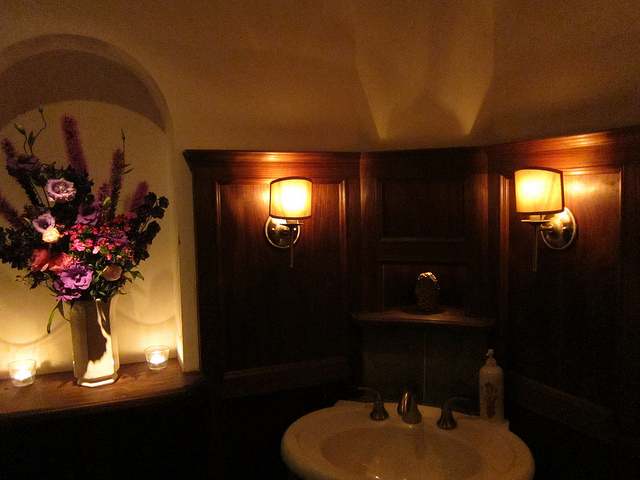
user: Given an image and a question. Answer the question in a short answer. Question: What objects in this photo are living? Short Answer:
assistant: flower